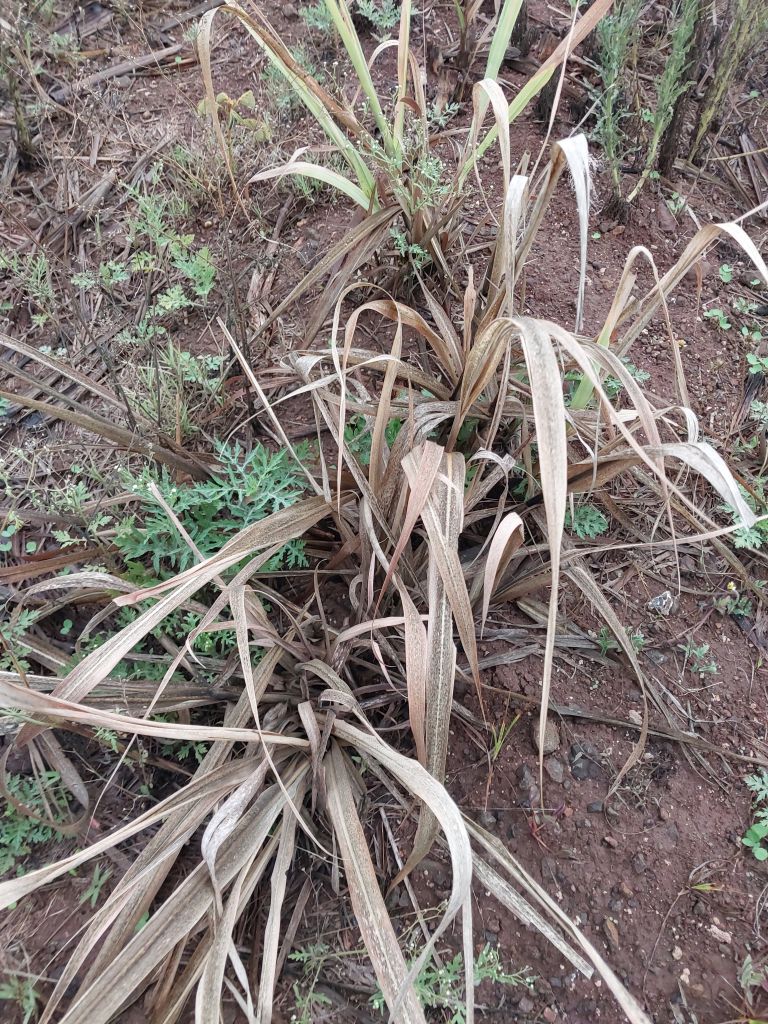
Label: Sett Rot